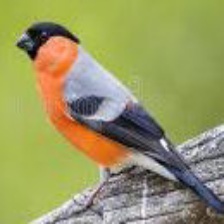
Species: EURASIAN BULLFINCH
Scientific name: PYRRHULA PYRRHULA